Superyacht

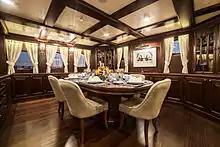
Dining salon of yacht "Taransay" in 2015

The "Large Commercial Yacht Code (LY2)" of Great Britain and its dominions defines a "large yacht" as one that is or more at the waterline and is in commercial use for sport or pleasure, while not carrying cargo or more than 12 passengers, and carrying a professional crew. The code regulates the equipping of such vessels, both at sea and in port—including such matters as crew duty times and the presence of a helicopter on board. The code has different levels of standard for vessels above and below 500 gross tons. Other countries have standards similar to LY2. Whereas yachts of 24 metres and below may be constructed of fiberglass, larger yachts are more likely to be constructed of steel, aluminum or composite fiber-reinforced plastic. Such yachts may be considered "superyachts" and are more commonly at or more in length.